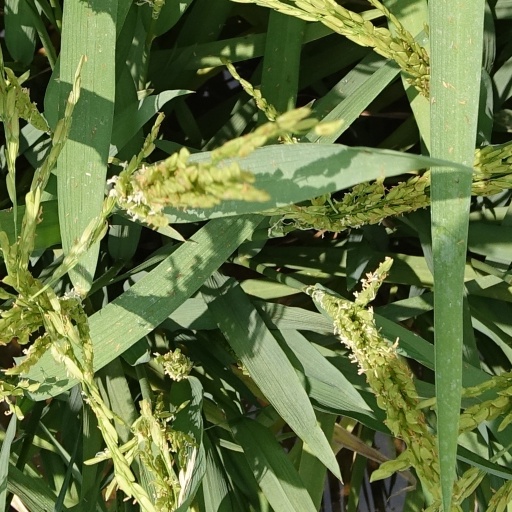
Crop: rice